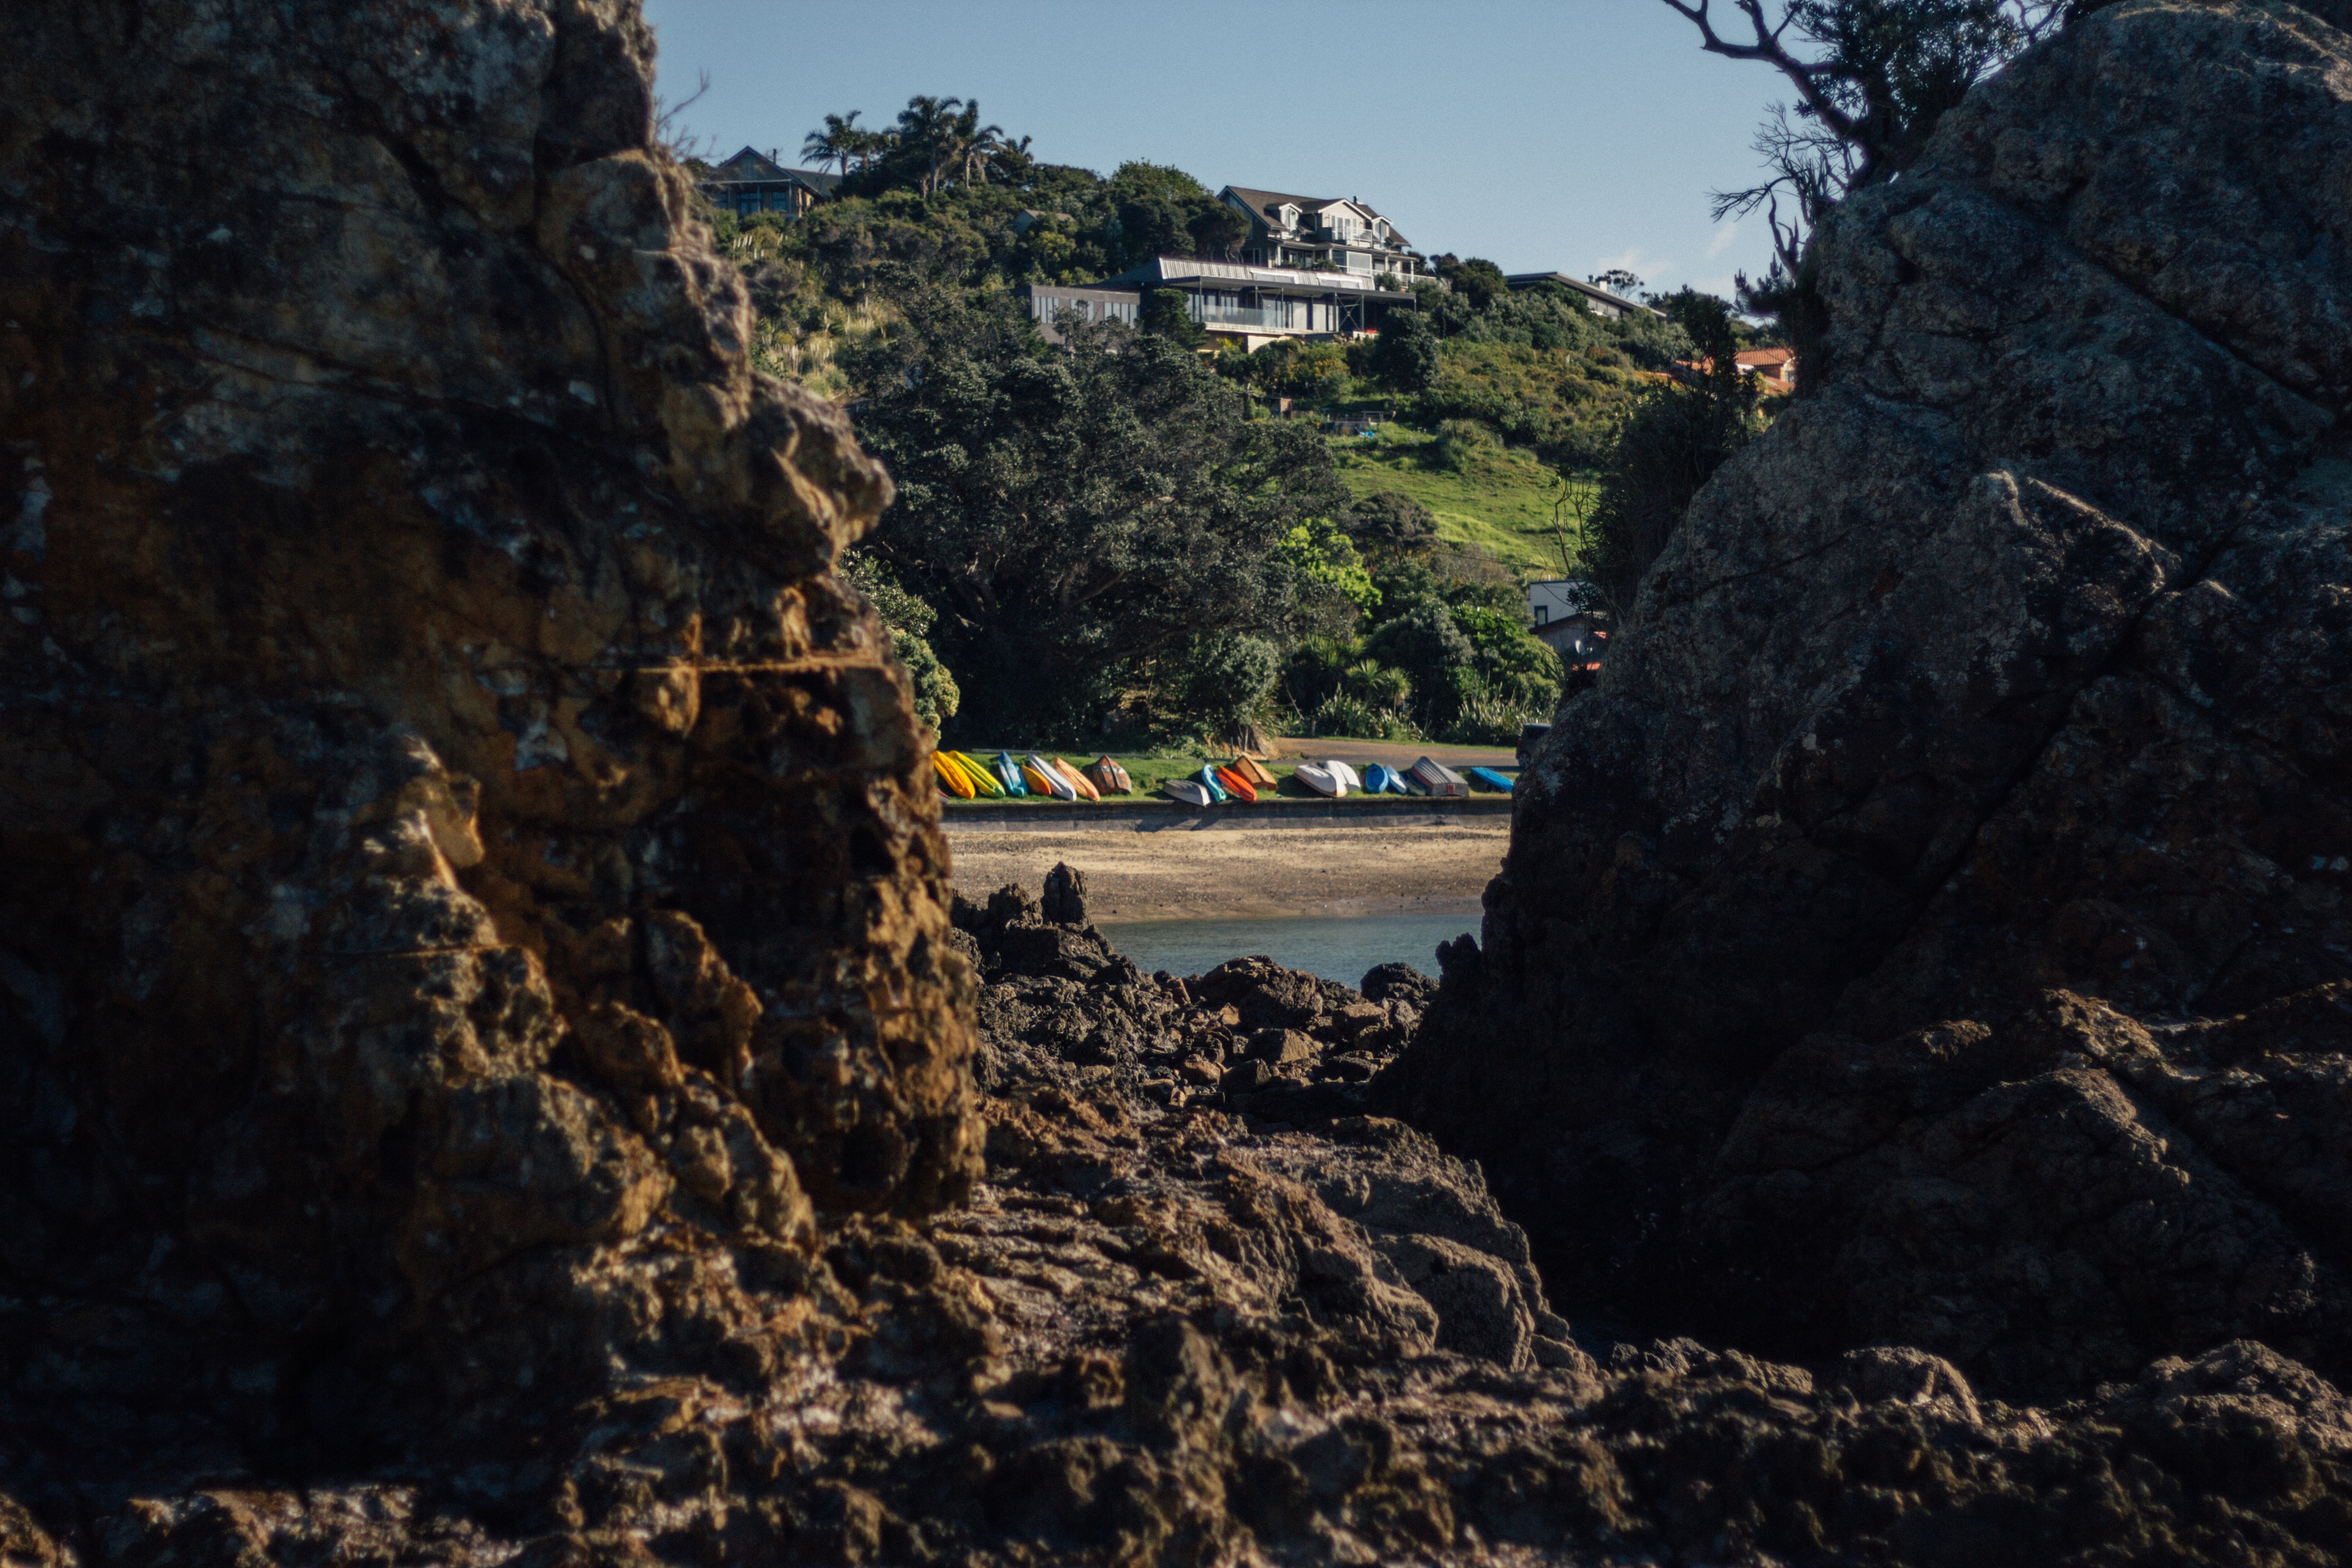
sea, coast, rock, river, cliff, bay, terrain, waterway, geology, geological phenomenon